Nobody Lives Forever (film)

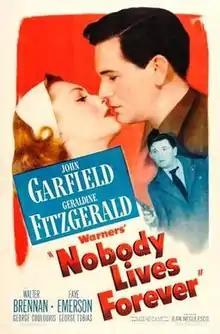
Theatrical release poster

Nobody Lives Forever is a 1946 American crime film noir directed by Jean Negulesco and based on the novel "I Wasn't Born Yesterday" by W. R. Burnett. It stars John Garfield and Geraldine Fitzgerald and features Walter Brennan, Faye Emerson, George Coulouris and George Tobias.